The King of Jokgu

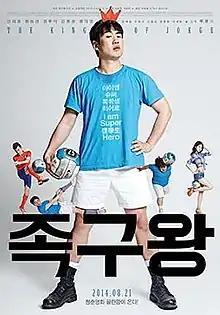
Theatrical poster

The King of Jokgu is a 2013 South Korean independent sports comedy film about Jokgu, a Korean cross between football and volleyball. A directorial feature debut by Woo Moon-gi, the film was a surprise hit, attracting over 40,000 viewers, unheard of for an indie comedy in Korea and was one of the most well-received indie films from 2014. It made its world premiere at the 18th Busan International Film Festival in 2013.